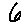
Label: 6